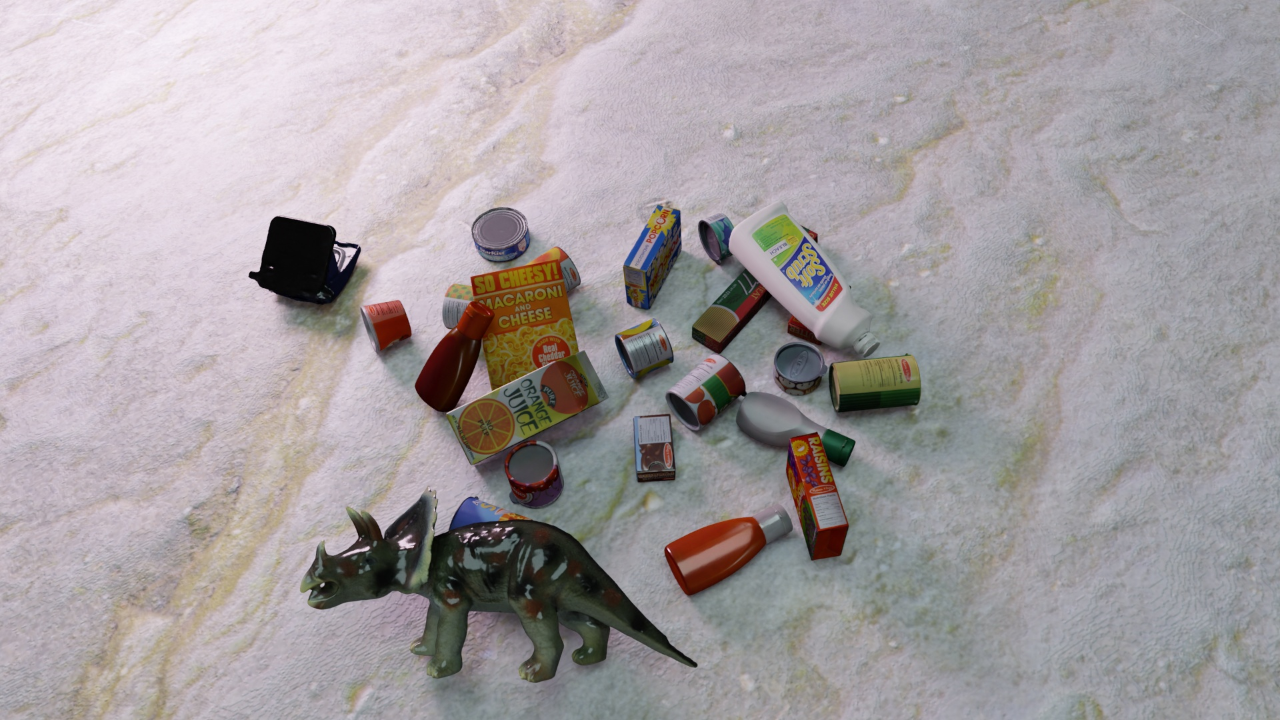
Question:
What are the five normalized (x, y) points between 0 and 1 in the image that outline the grasp plane for the box of instant chocolate pudding? Your answer should be as Grasp center: [], Left finger base: [], Right finger base: [], Left finger tip: [], Right finger tip: [].
Answer: Grasp center: [0.510156, 0.606944], Left finger base: [0.514062, 0.6625], Right finger base: [0.507031, 0.554167], Left finger tip: [0.514844, 0.683333], Right finger tip: [0.507812, 0.577778]